Monte Grappa

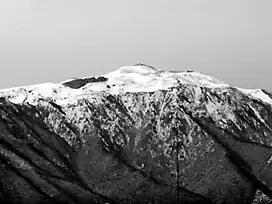
Southern Flank of Monte Grappa

The Grappa Massif was formed almost ten million years ago. It was created by the collision between the African and European lithospheric plates. Over the millennia, these sediments have been interested by a cementification and then they were lifted up by pressures that caused the Alpine mountain range to rise.